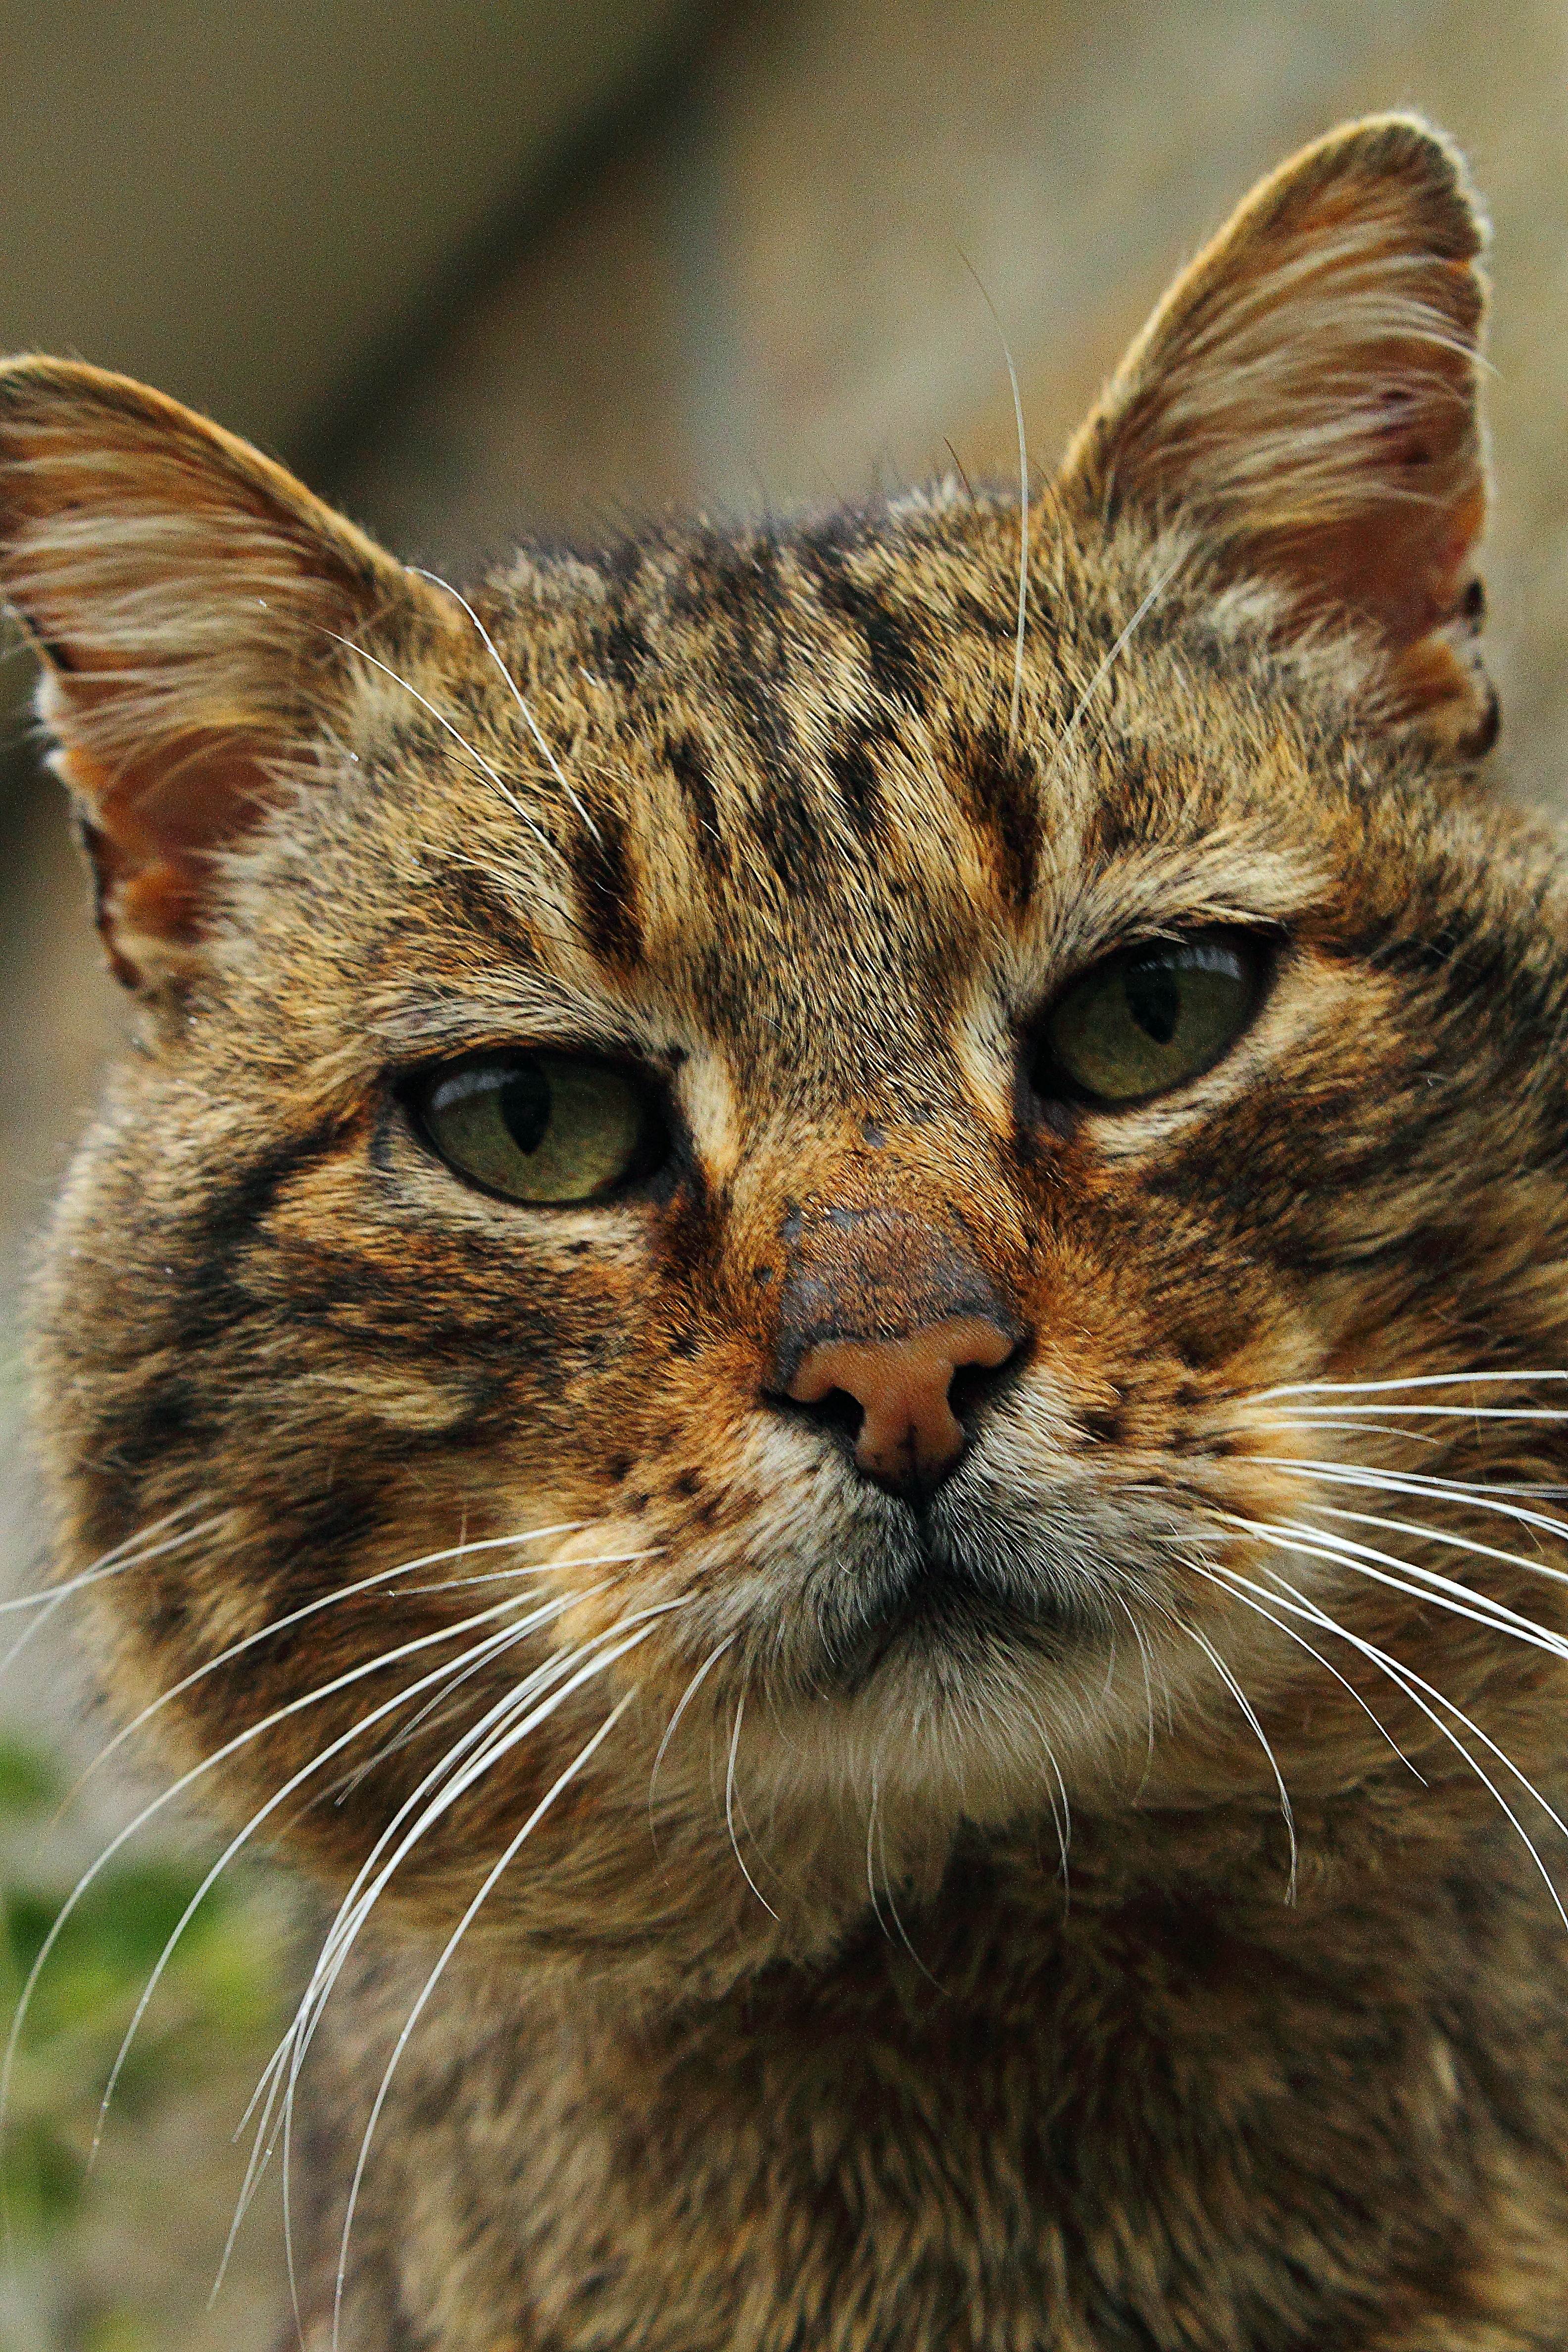
wildlife, cat, mammal, fauna, close up, cats, whiskers, snout, animals, vertebrate, gatos, bobcat, ggl1, animales, gphoto, canoneos500d, tabby cat, bengal, european shorthair, wild cat, small to medium sized cats, cat like mammal, domestic short haired cat, pixie bob, rusty spotted cat, ocicat, toyger